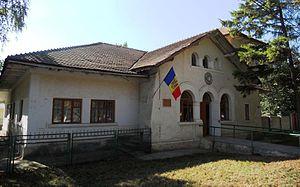
Sîngerei est une ville de Moldavie située dans le raion de Sîngerei.